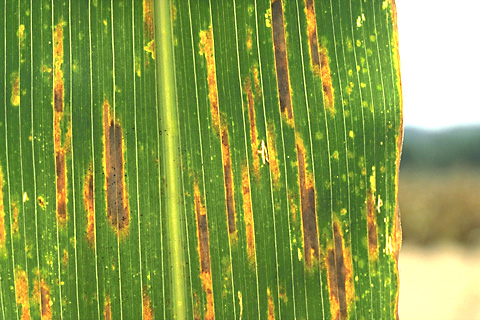
Label: Corn Gray leaf spot
Plant: Corn
Condition: gray leaf spot